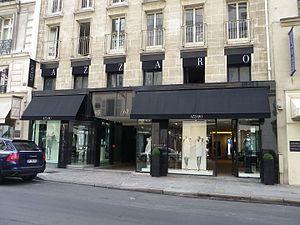
Boutique Azzaro, rue du Faubourg-Saint-Honoré, 65 rue du Faubourg Saint-Honoré, Paris
La rue du Faubourg-Saint-Honoré est une voie du 8ᵉ arrondissement de Paris qui le traverse d'est en ouest, au travers des quartiers de la Madeleine et du Faubourg-du-Roule.